Charles L. Southward

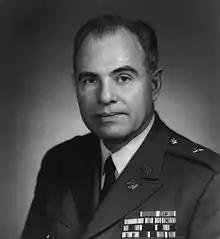
Southward as Chief of the Army Division, c. 1965.

Charles Lutcher Southward (May 16, 1912 – April 28, 2000) was a United States Army major general who served as director of the Army National Guard and commander of the District of Columbia National Guard.